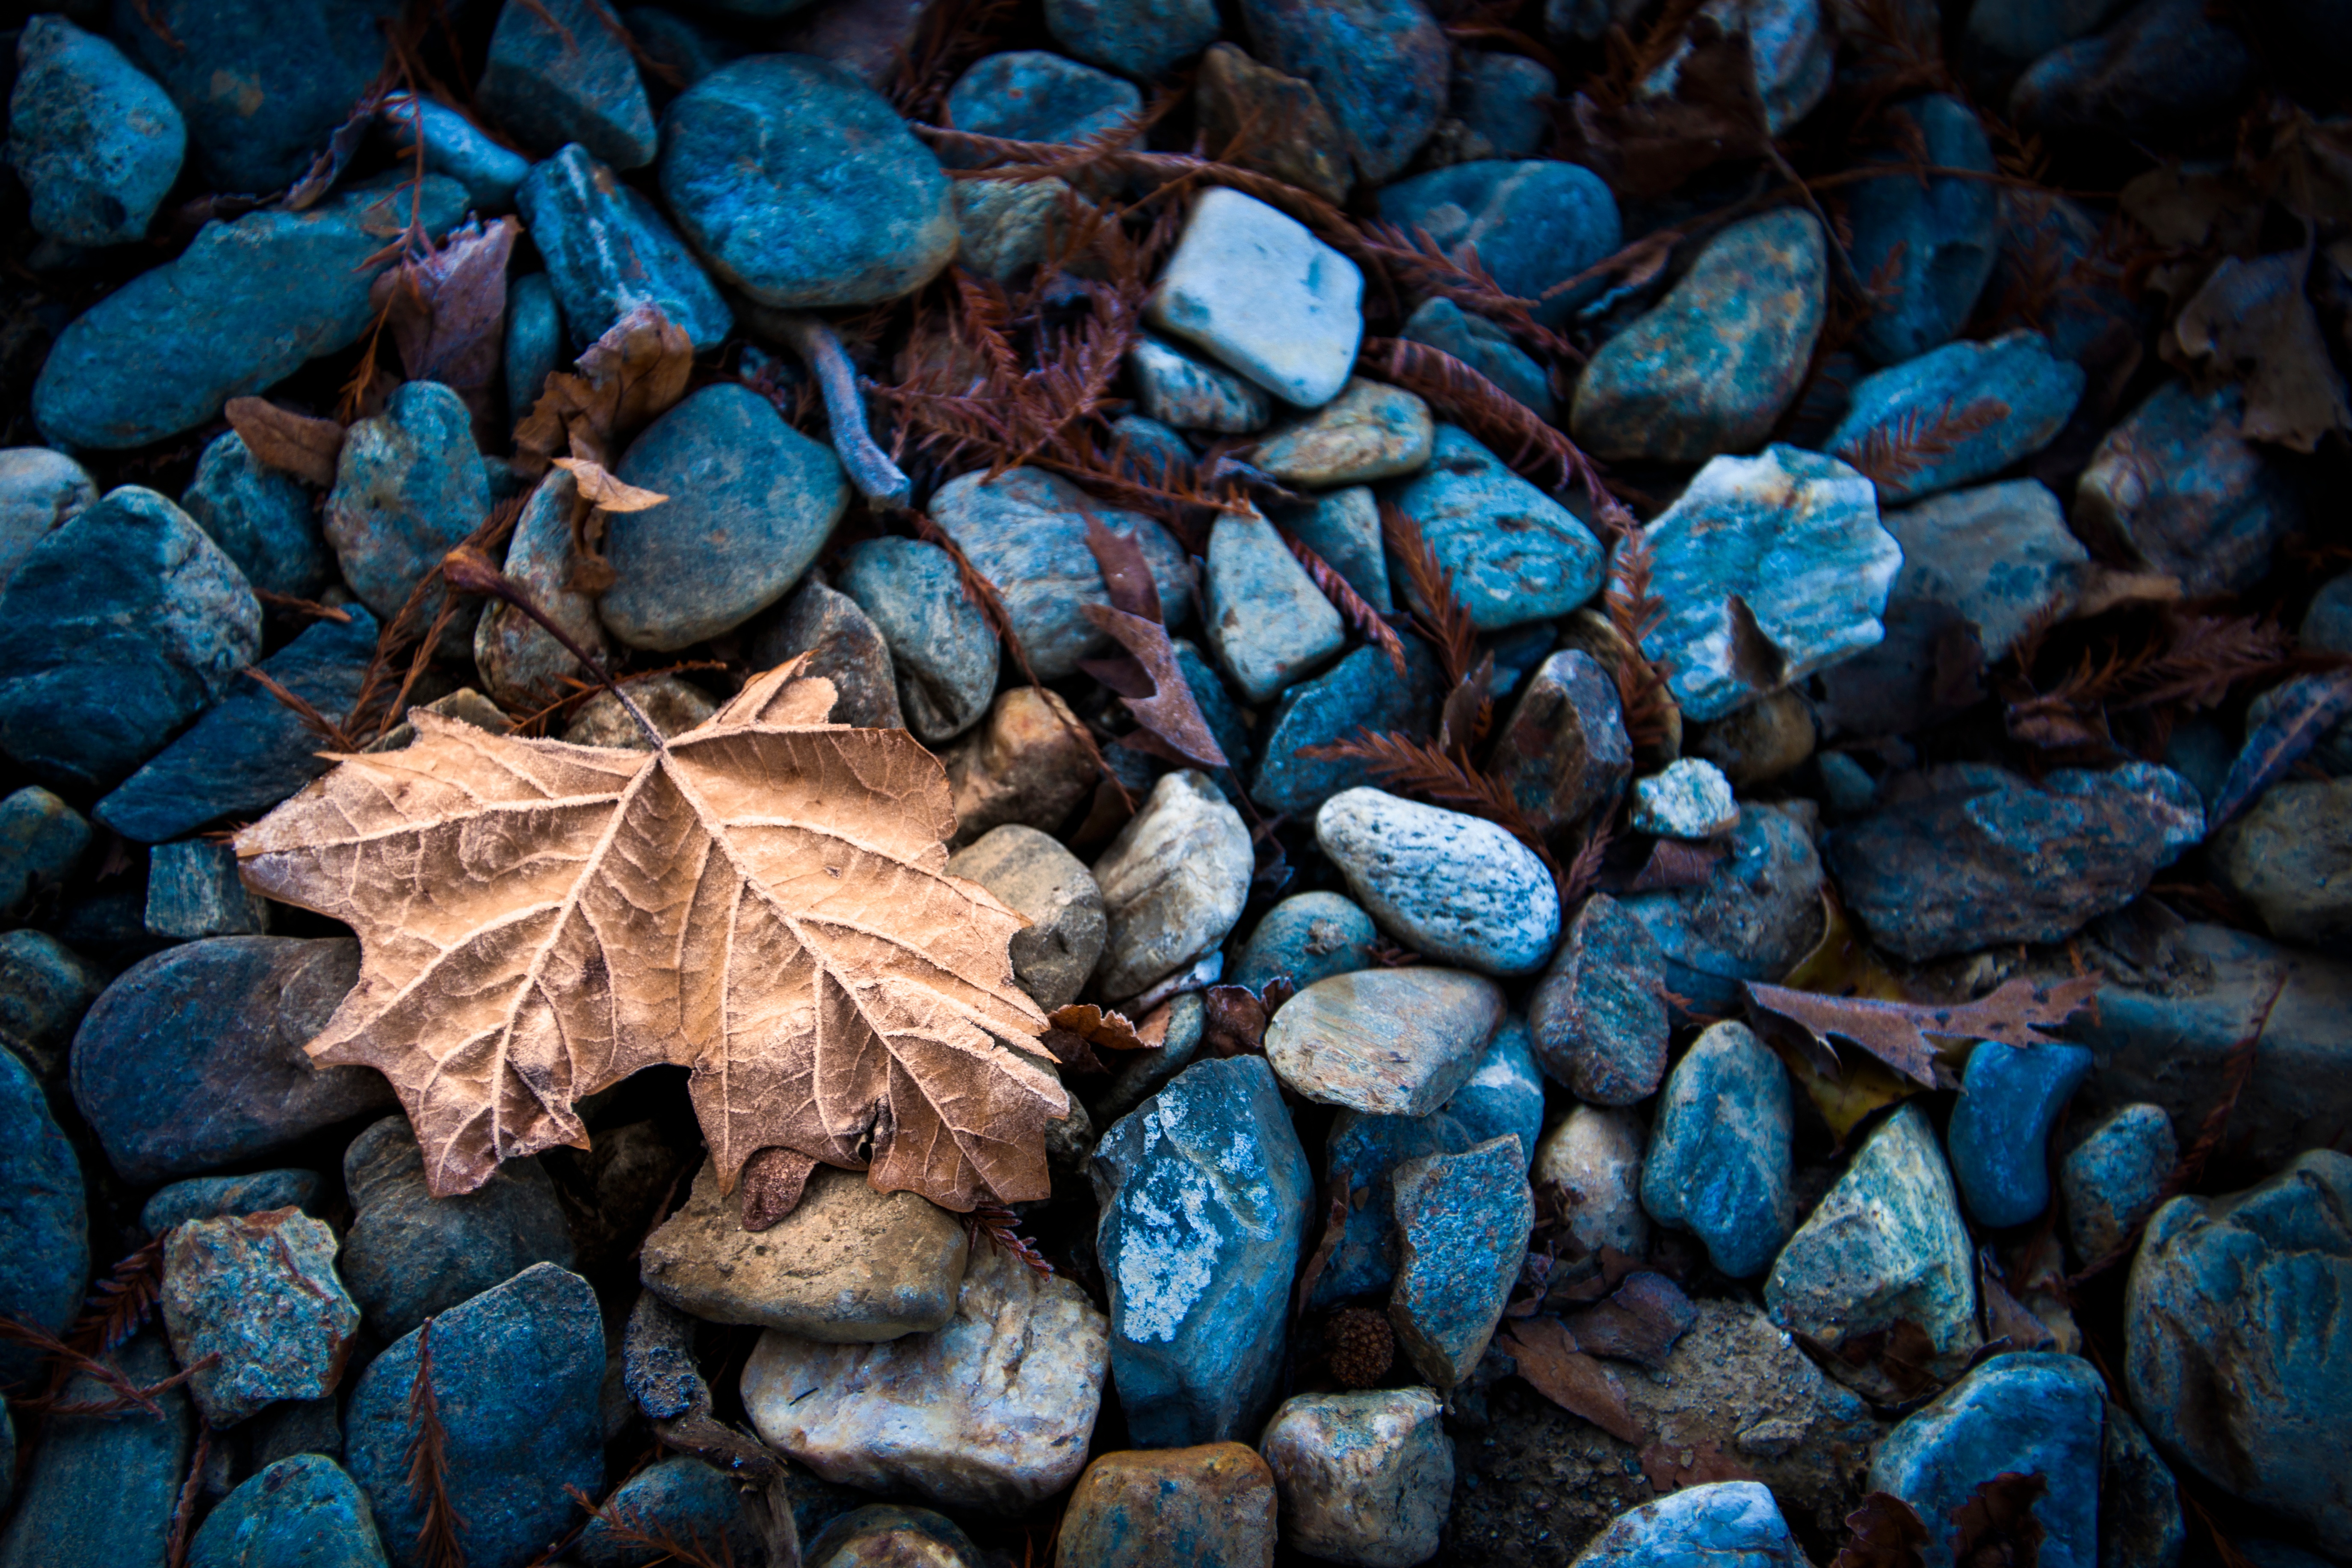
tree, nature, rock, plant, leaf, flower, green, color, autumn, blue, season, material, macro photography